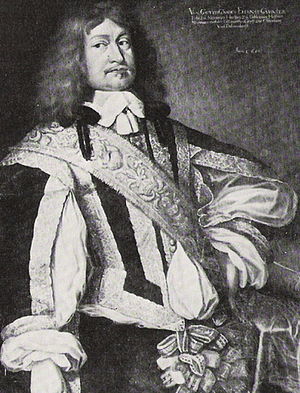
Augustenborg Slot / Slottet i dag
Hertug Ernst Günther
Augustenborg Slot er et slotsanlæg i Augustenborg på Als i Sønderborg Kommune. Slottet og byen er opkaldt efter hertuginde Augusta, og slottet gav navn til hertugslægten Slesvig-Holsten-Sønderborg-Augustenborg, der ejede området i flere hundrede år. Slottet blev anvendt som psykiatrisk hospital fra 1932 til 2015 og tilhører i dag den danske stat. I 2016 oprettede NaturErhvervstyrelsen en afdeling på slottet.